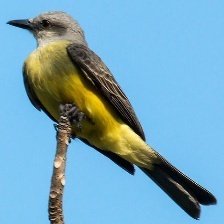
Species: TROPICAL KINGBIRD
Scientific name: TYRANNUS MELANCHOLICUS